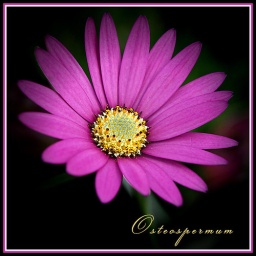
I spotted this lovely flower at a garden centre and just happened to have my camera in my hand.